Stan Boland

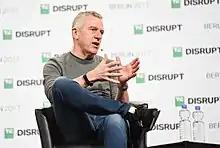
Stan Boland talks at TechCrunch Disrupt Berlin in 2017

Stan Boland is a British entrepreneur in the information technology sector.